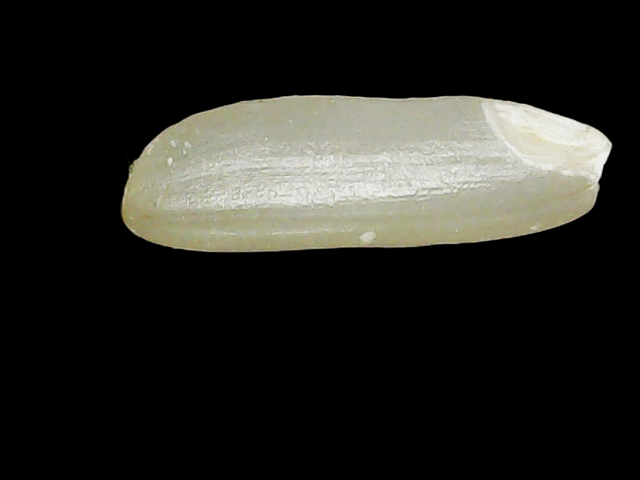
Rice variety: Binadhan26